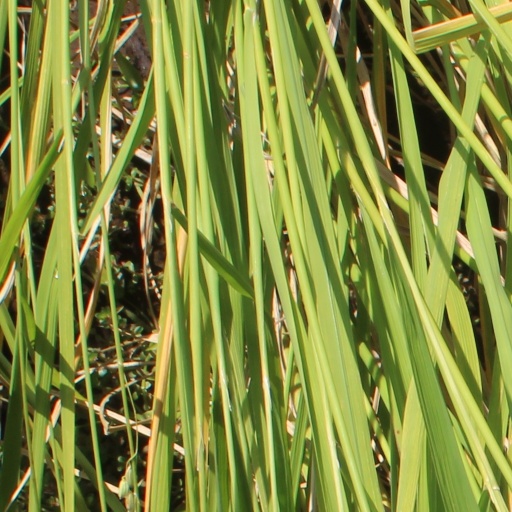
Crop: rice